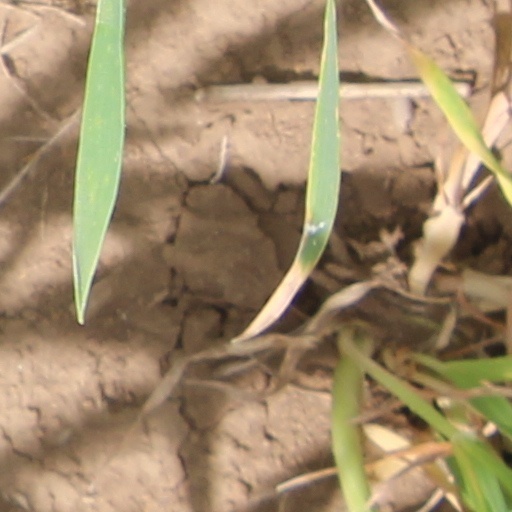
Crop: wheat